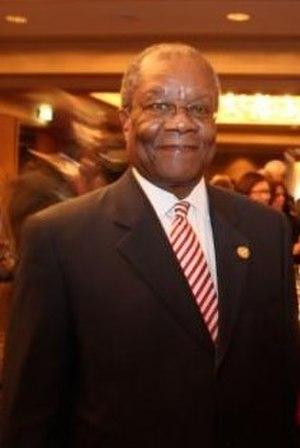
Le prince Barnabas Sibusiso Dlamini, né le 15 mai 1942 et mort le 28 septembre 2018 à Manzini, est un homme d'État swazilandais.